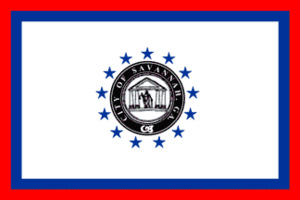
Savannah
Savannah er en by i den østlige del af den amerikanske delstat Georgia. Byen har 146.444 indbyggere.